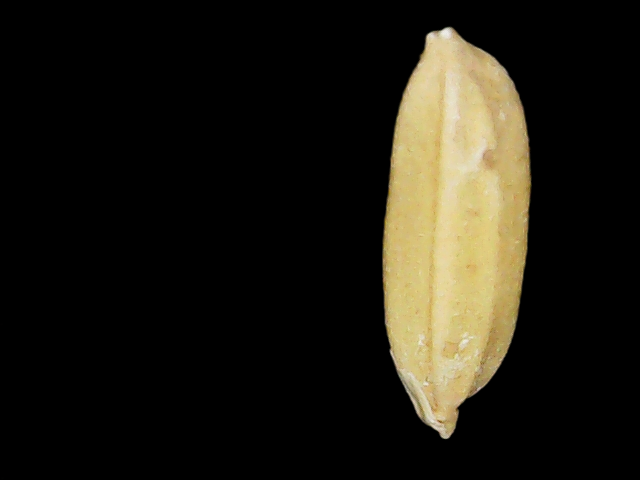
Rice variety: Binadhan24